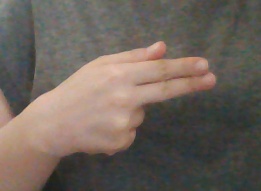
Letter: ghain